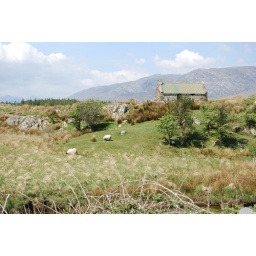
Taken from the car window in May, 2008